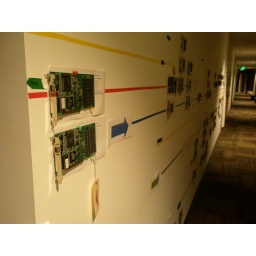
Jun/10/2010 graphics card wall in building